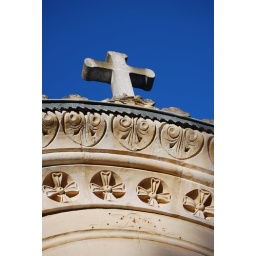
cross in blue